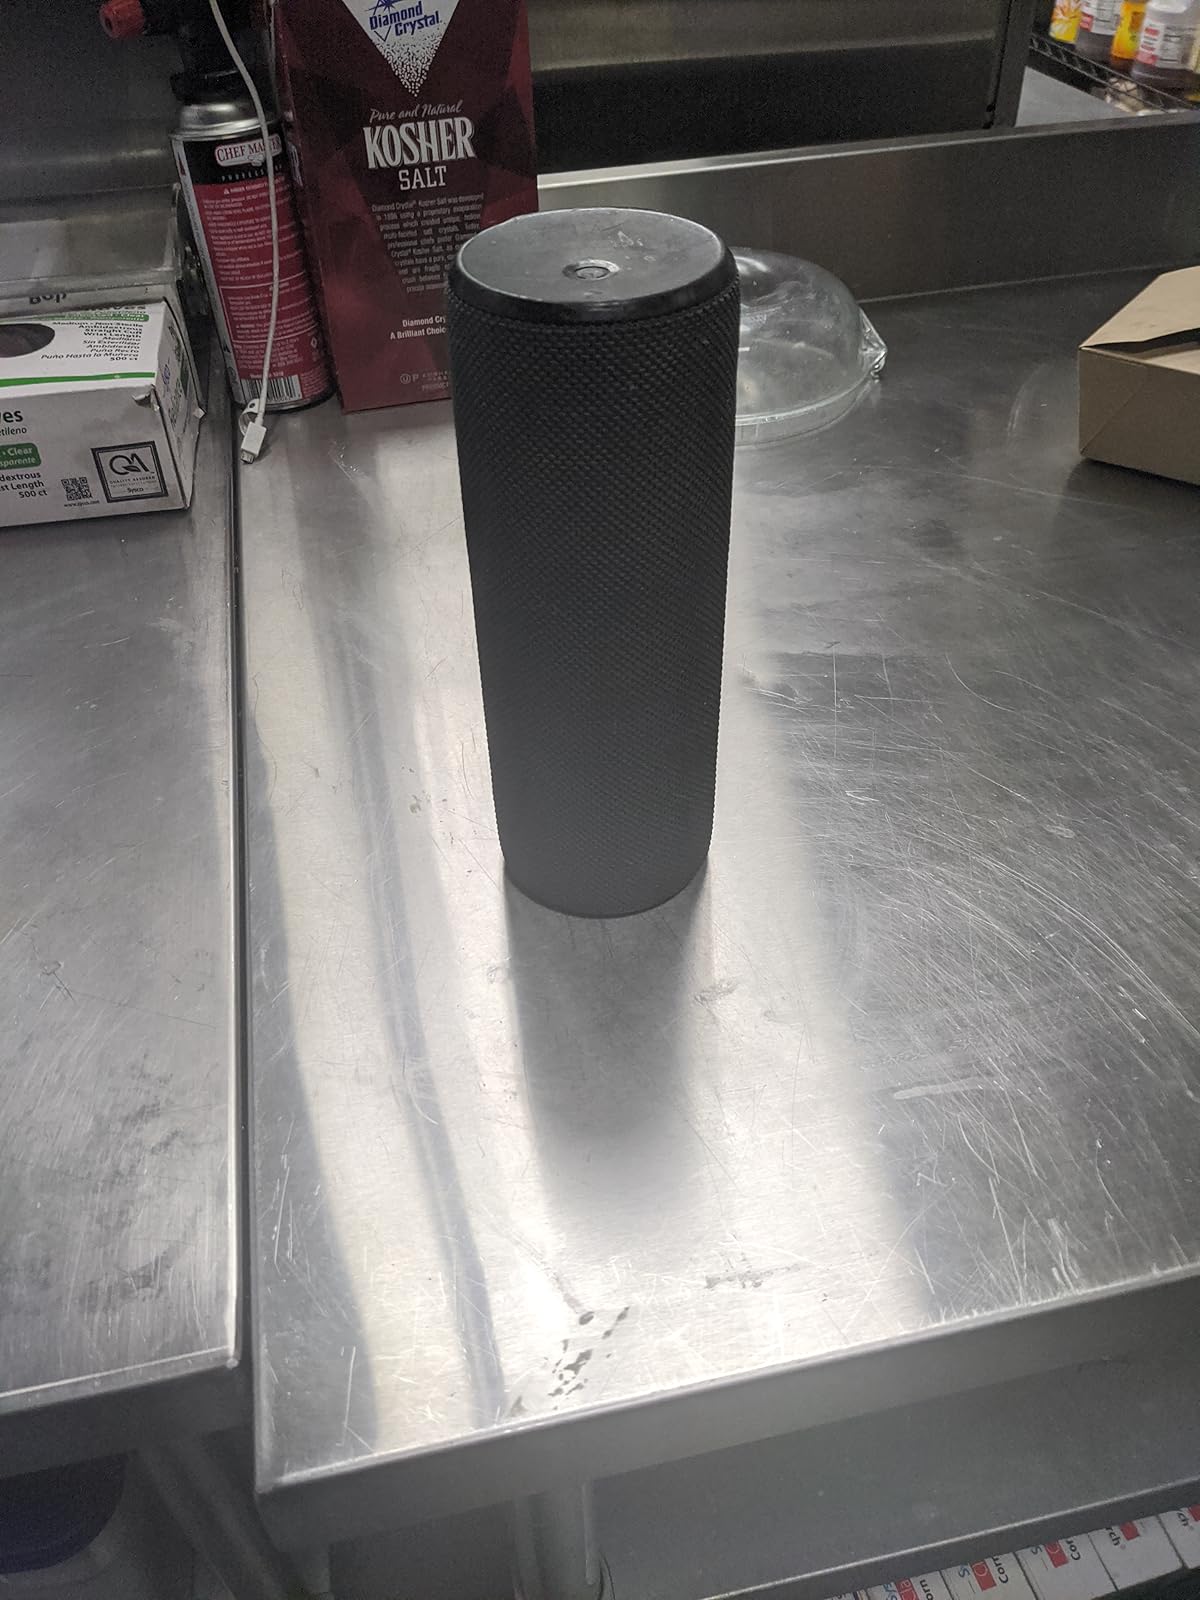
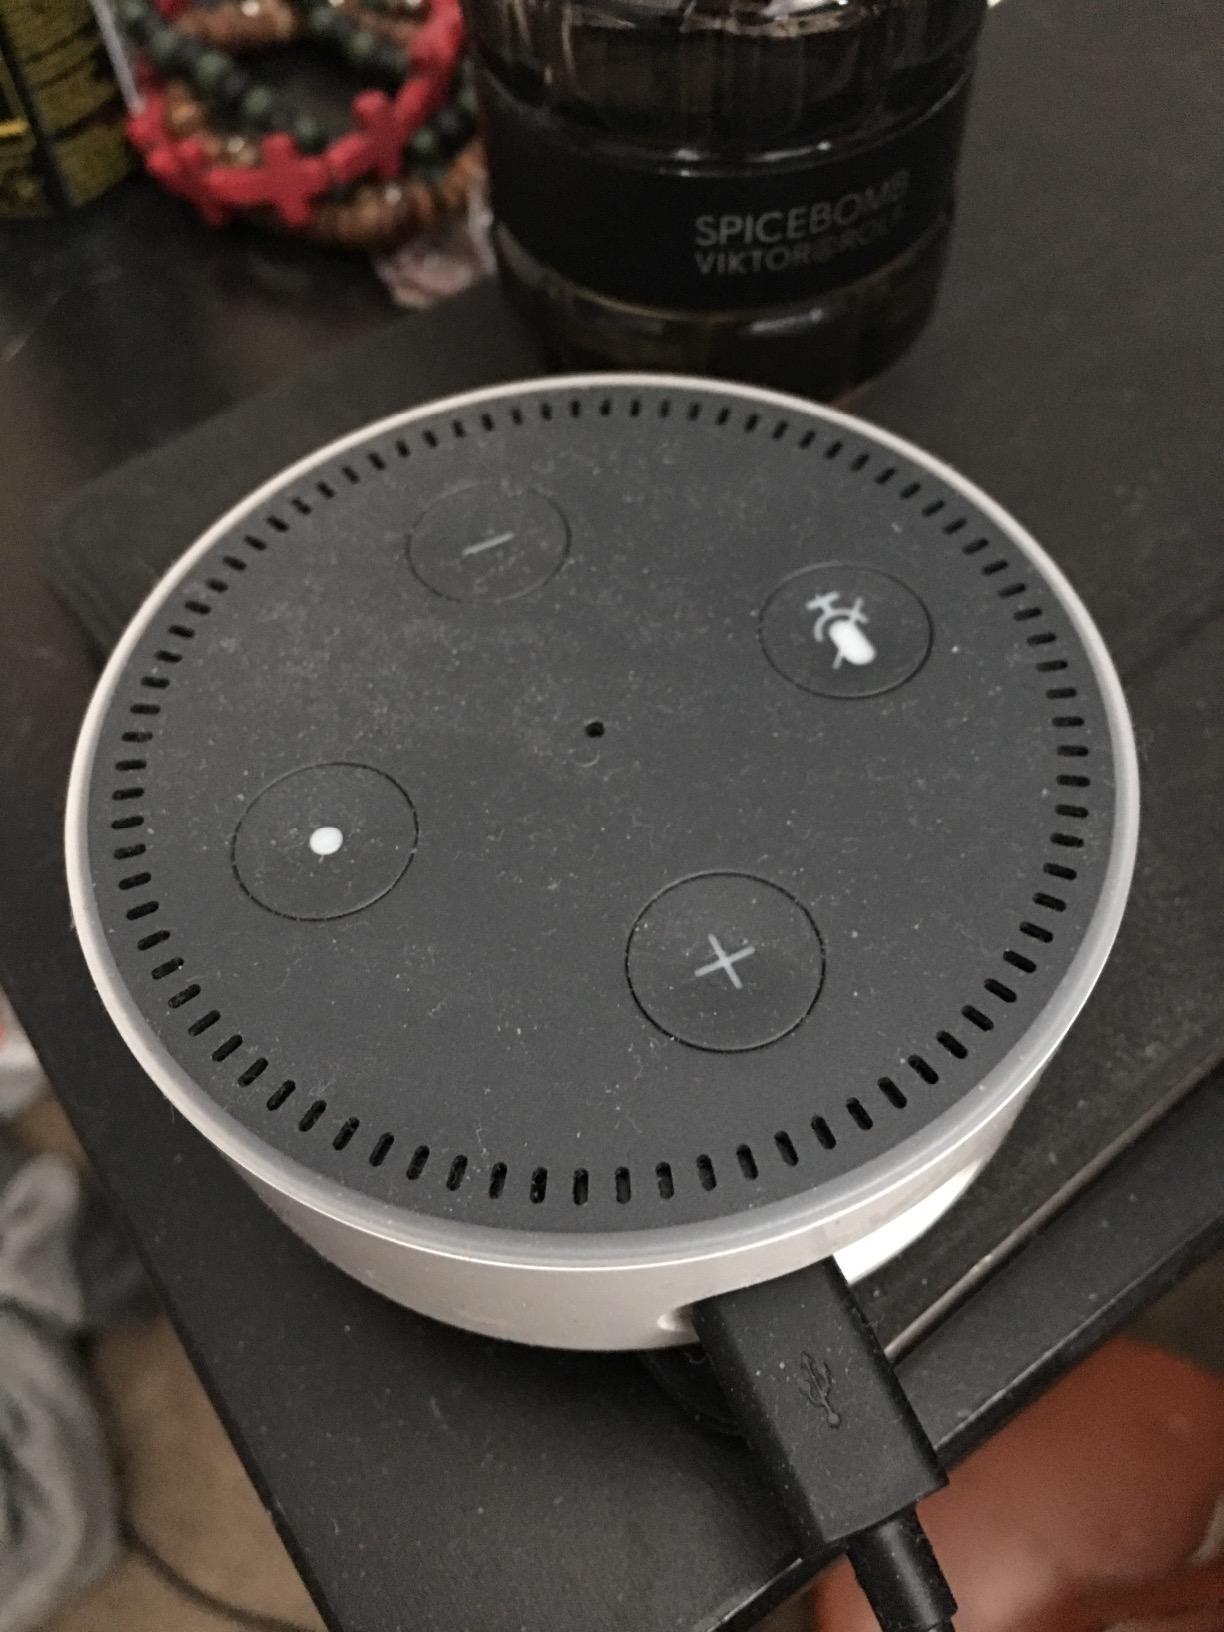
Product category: speaker
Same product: no